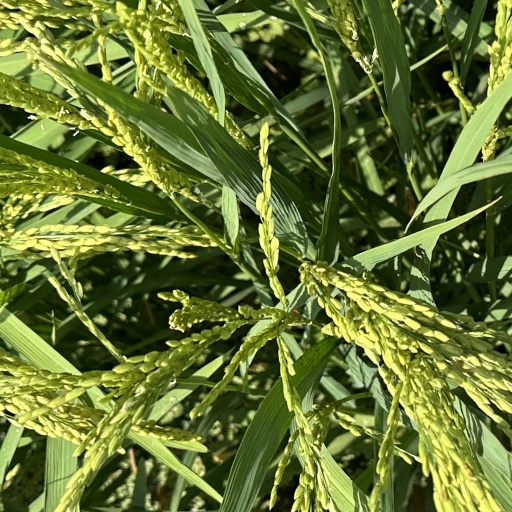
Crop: rice